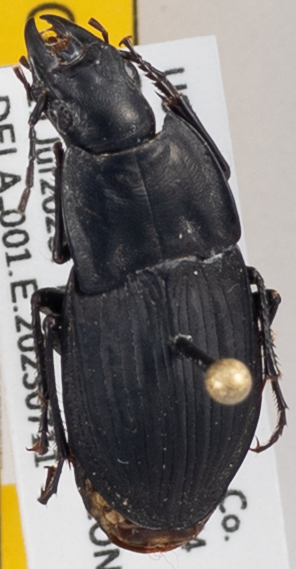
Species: Dicaelus furvus
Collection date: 2023-07-11
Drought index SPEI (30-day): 2.09
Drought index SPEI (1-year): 1.13
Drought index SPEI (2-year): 1.348